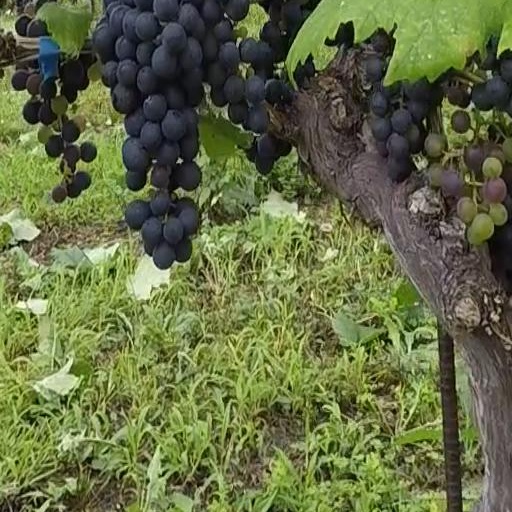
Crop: grape